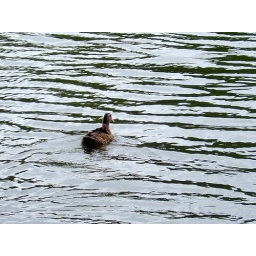
A lone duck swimming in Waverly lake.